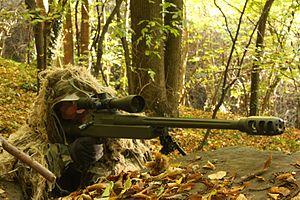
Le McMillan TAC-338 est un fusil de sniper américain de calibre .338 Lapua Magnum, conçu et fabriqué par les frères Macmillan sur la base du McMillan TAC-300. Le fusil est considéré comme le plus précis à longue portée et peut frapper un arc d'une demi-minute dans des portées allant jusqu'à 1600 mètres. En raison de ses performances, le fusil est très coûteux et est donc principalement utilisé par des forces spéciales.